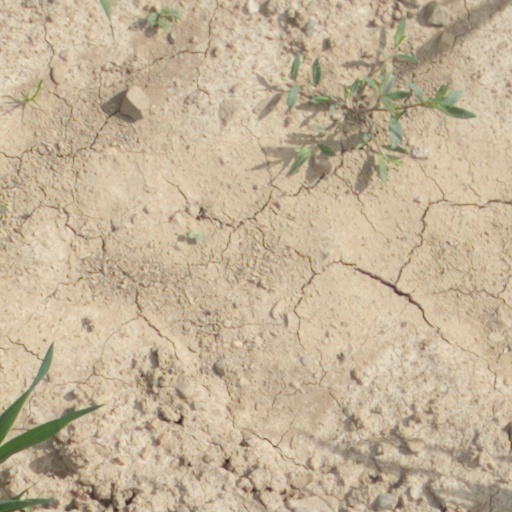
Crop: wheat